Demographics of Armenia

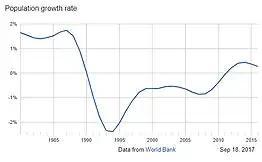

According to the 2018 HDI statistical update (with data for 2017), compared to all its neighbouring countries Armenia has: